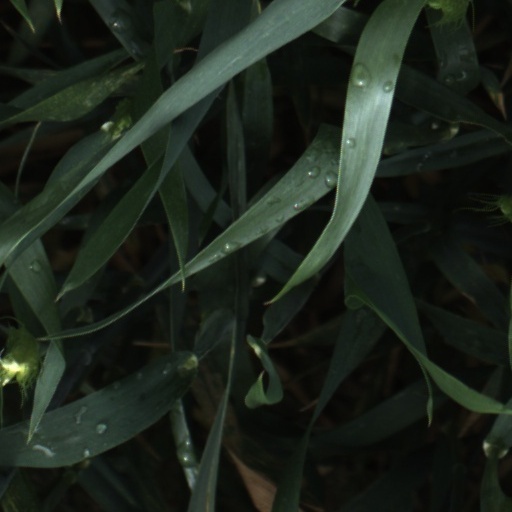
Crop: wheat